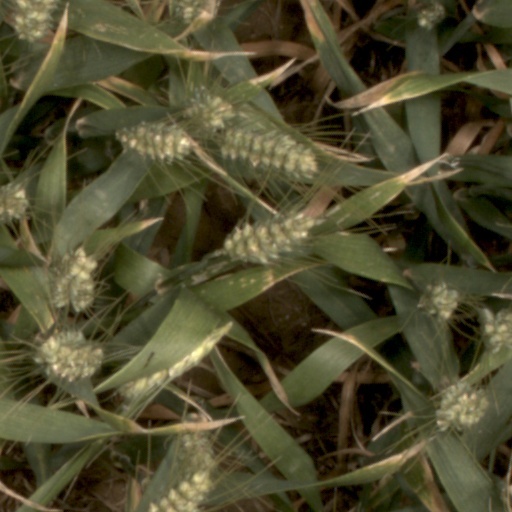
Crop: wheat